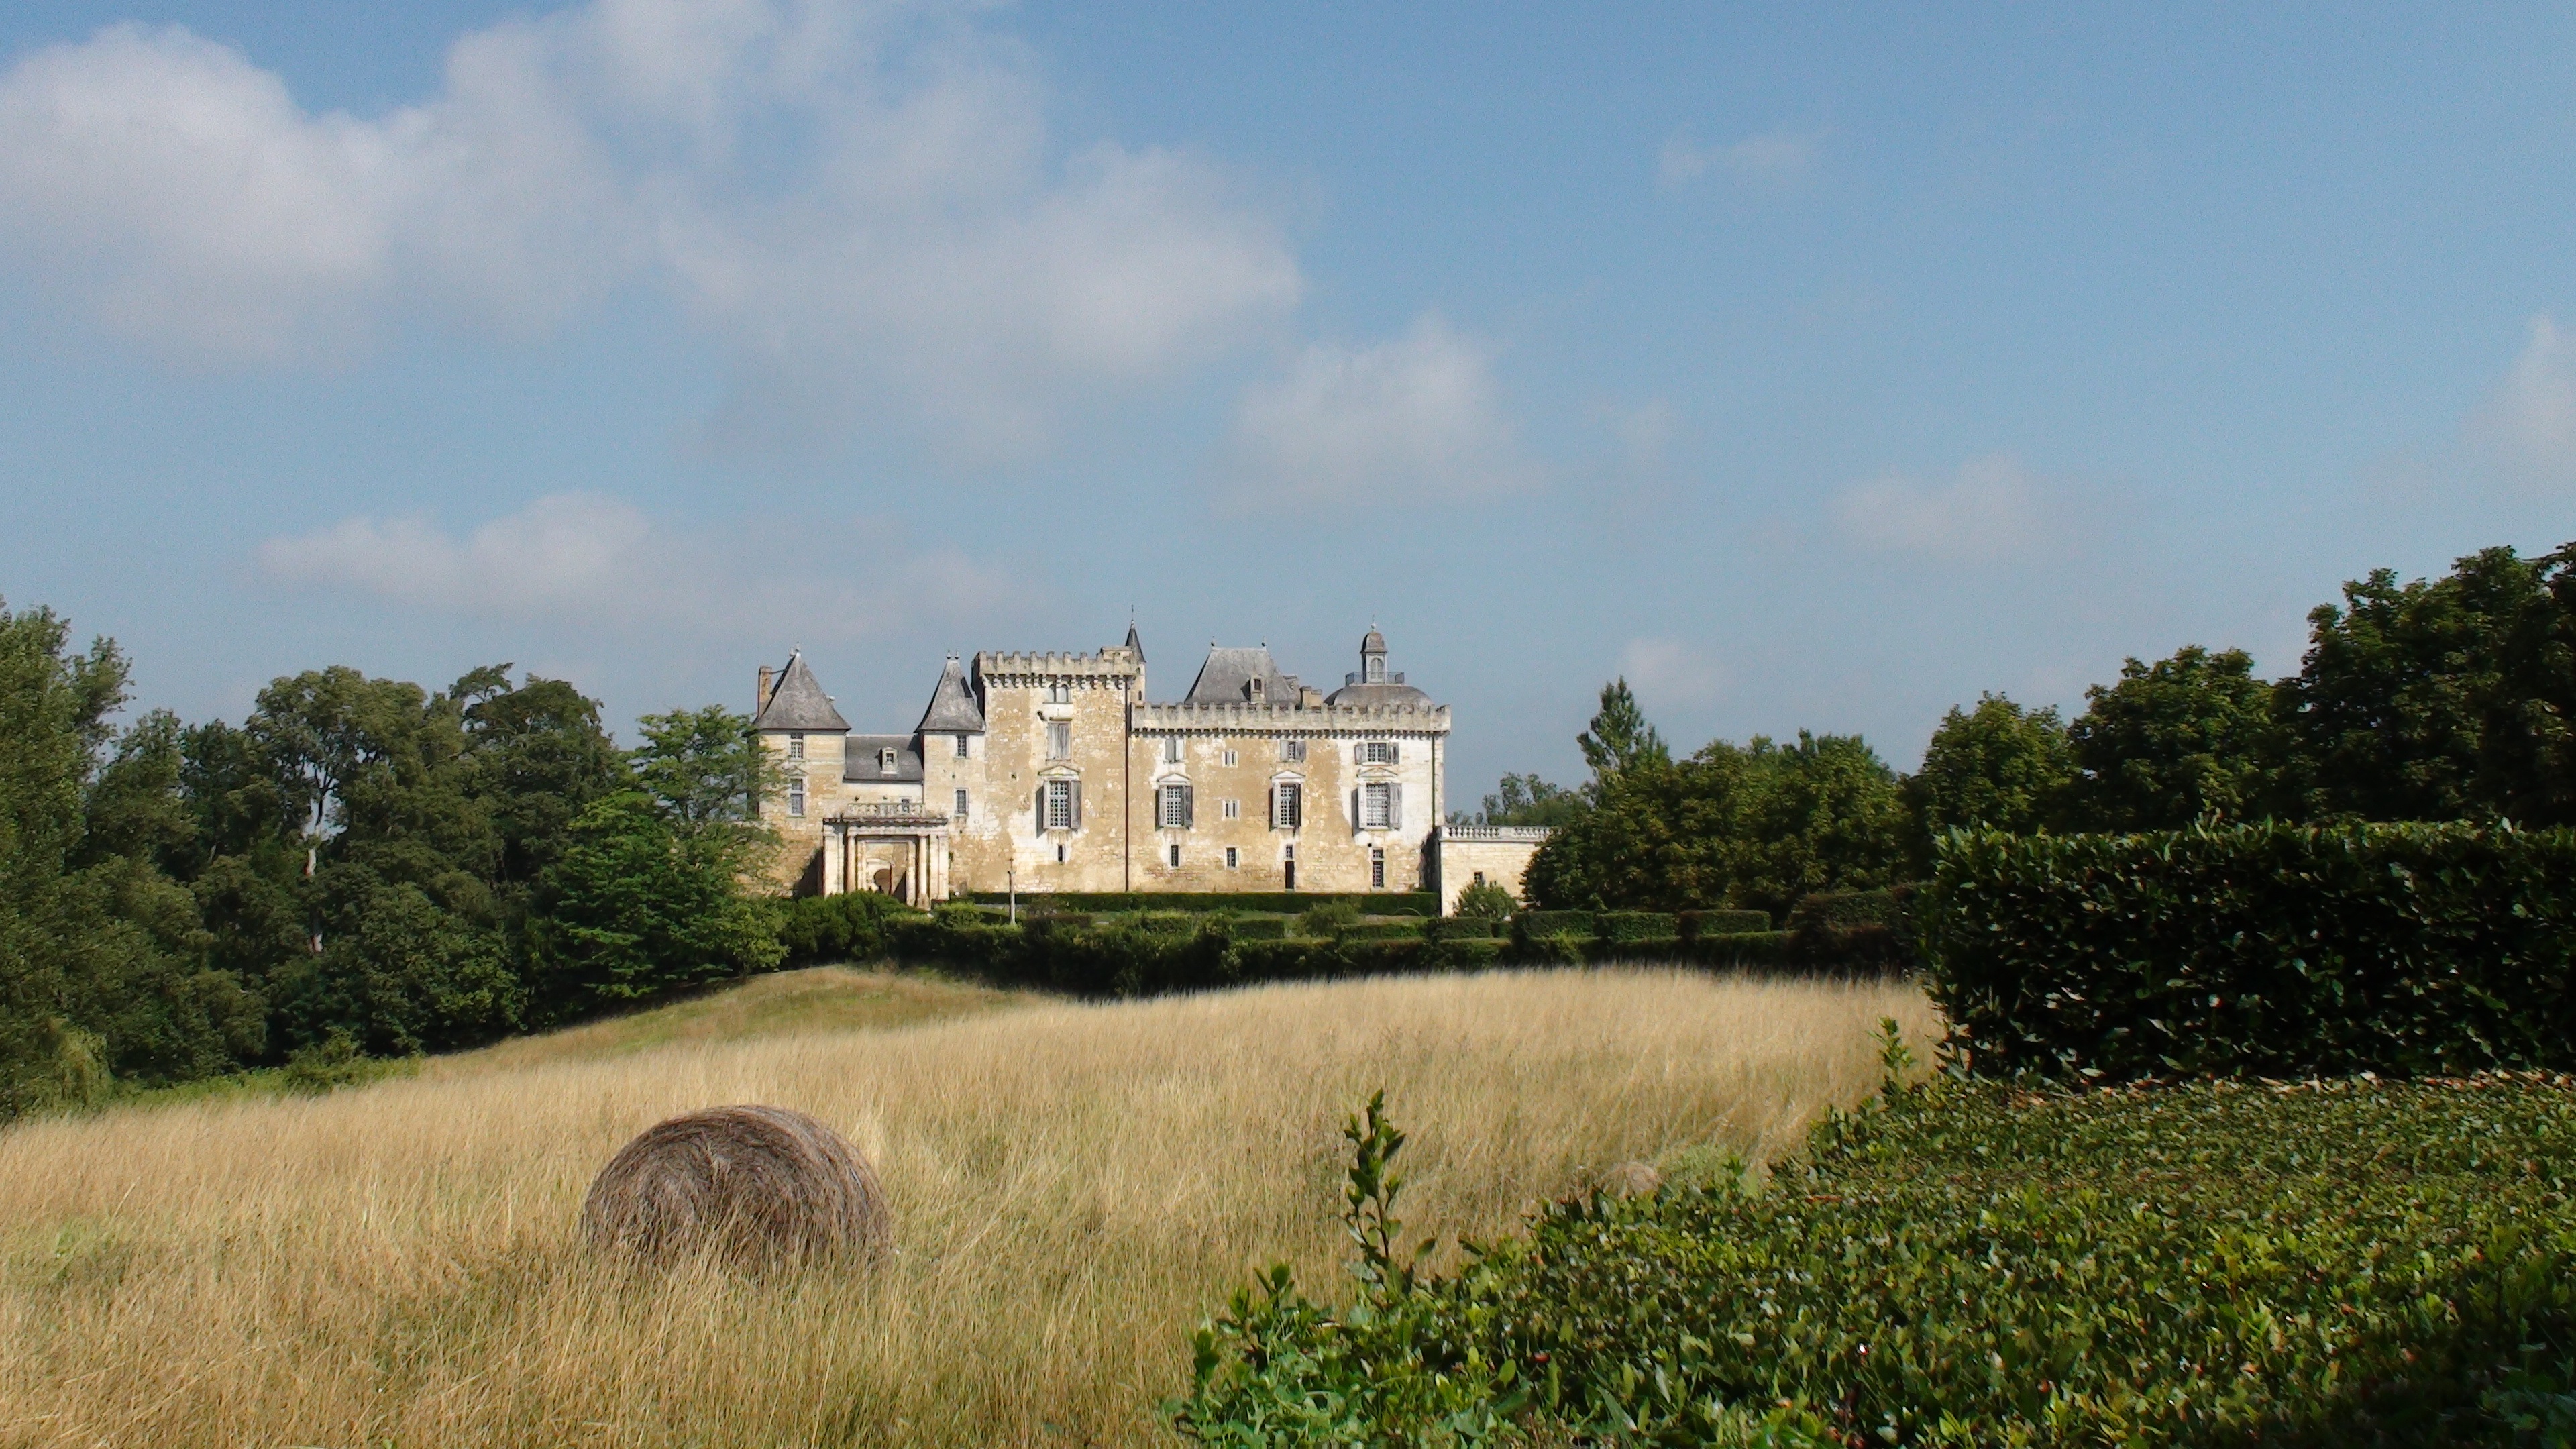
farm, building, chateau, france, castle, agriculture, waterway, gironde, estate, aquitaine, rural area, vayres